Catherine de' Medici

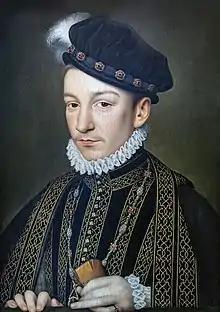
Charles IX of France, after François Clouet, c. 1565. The Venetian ambassador Giovanni Michiel described Charles as "an admirable child, with fine eyes, gracious movements, though he is not robust. He favours physical exercise that is too violent for his health, for he suffers from shortness of breath".

In 1556, Catherine nearly died giving birth to twin daughters, Jeanne and Victoire. Surgeons saved her life by breaking the legs of Jeanne, who died in her womb. The surviving daughter, Victoire, died seven weeks later. Because their birth very nearly cost Catherine her life, the king's physician advised the king that there should be no more children; therefore, Henry II stopped visiting his wife's bedroom and spent all his time with his longtime mistress, Diane de Poitiers. Catherine had no more children.